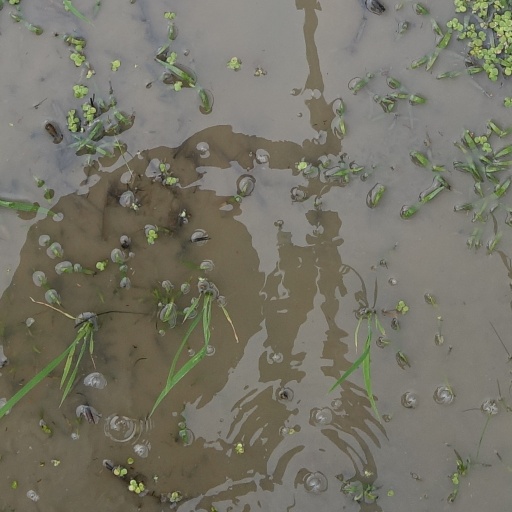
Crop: rice